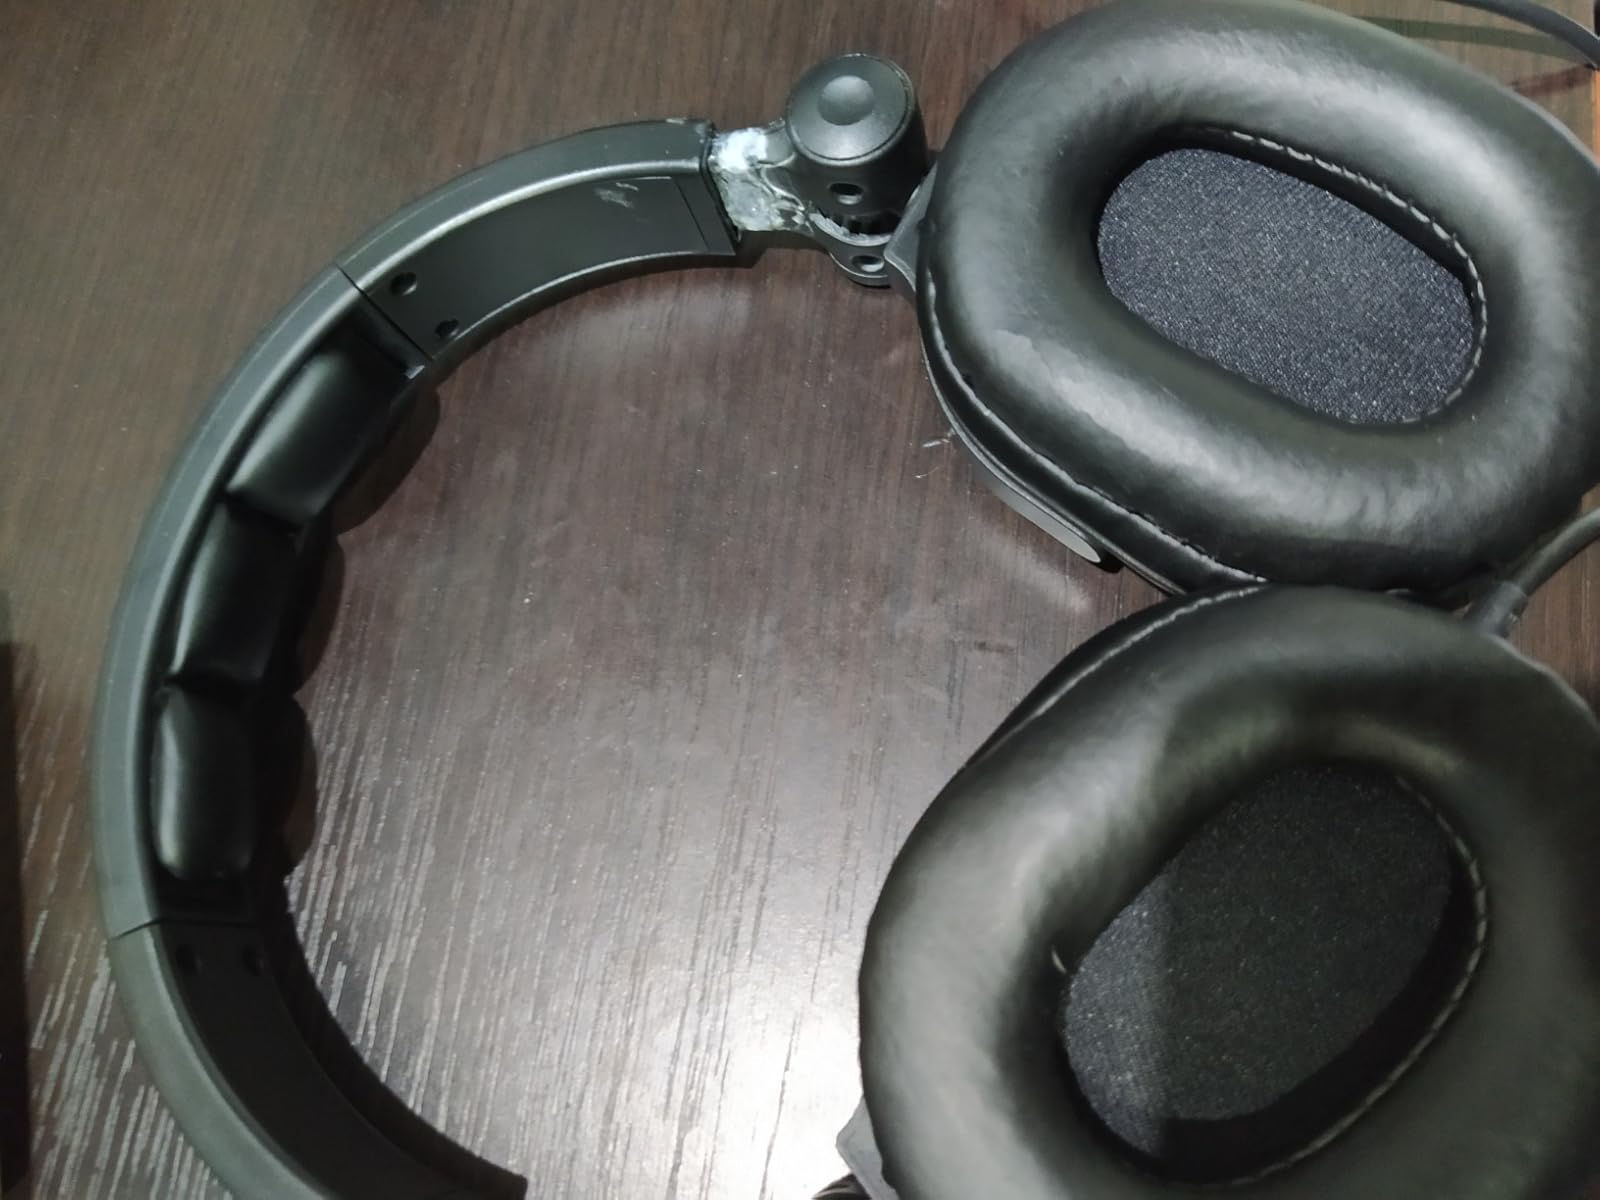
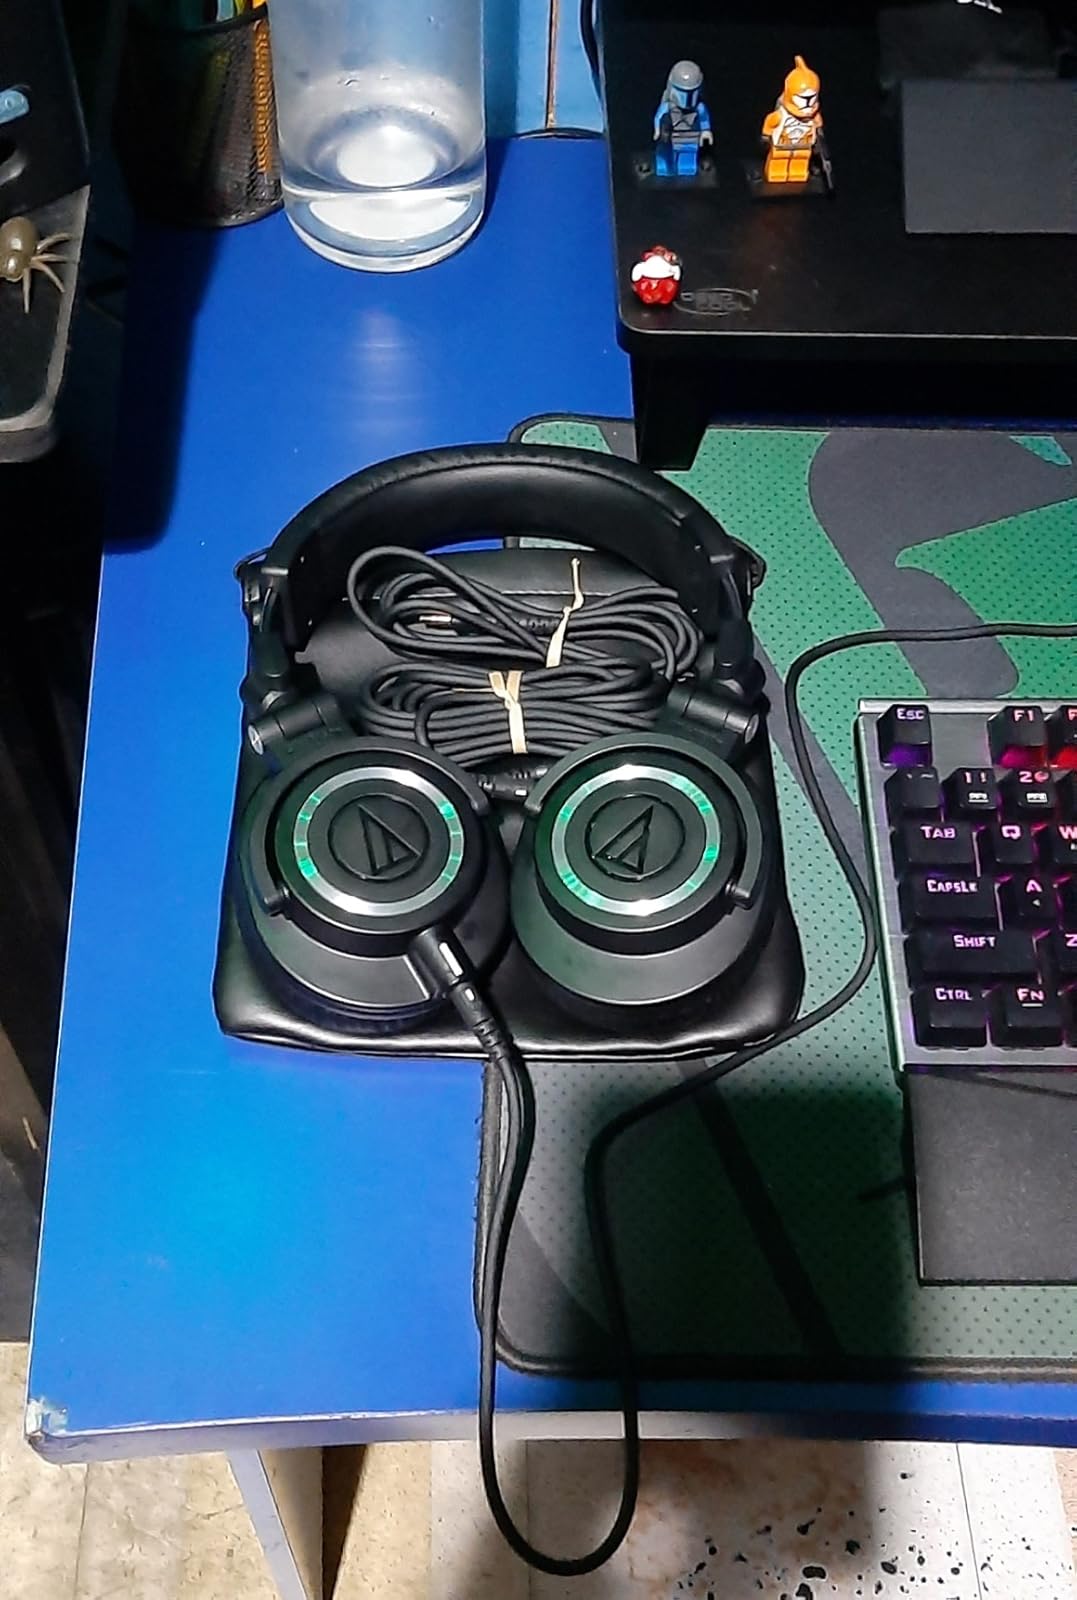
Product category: headphones
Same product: no